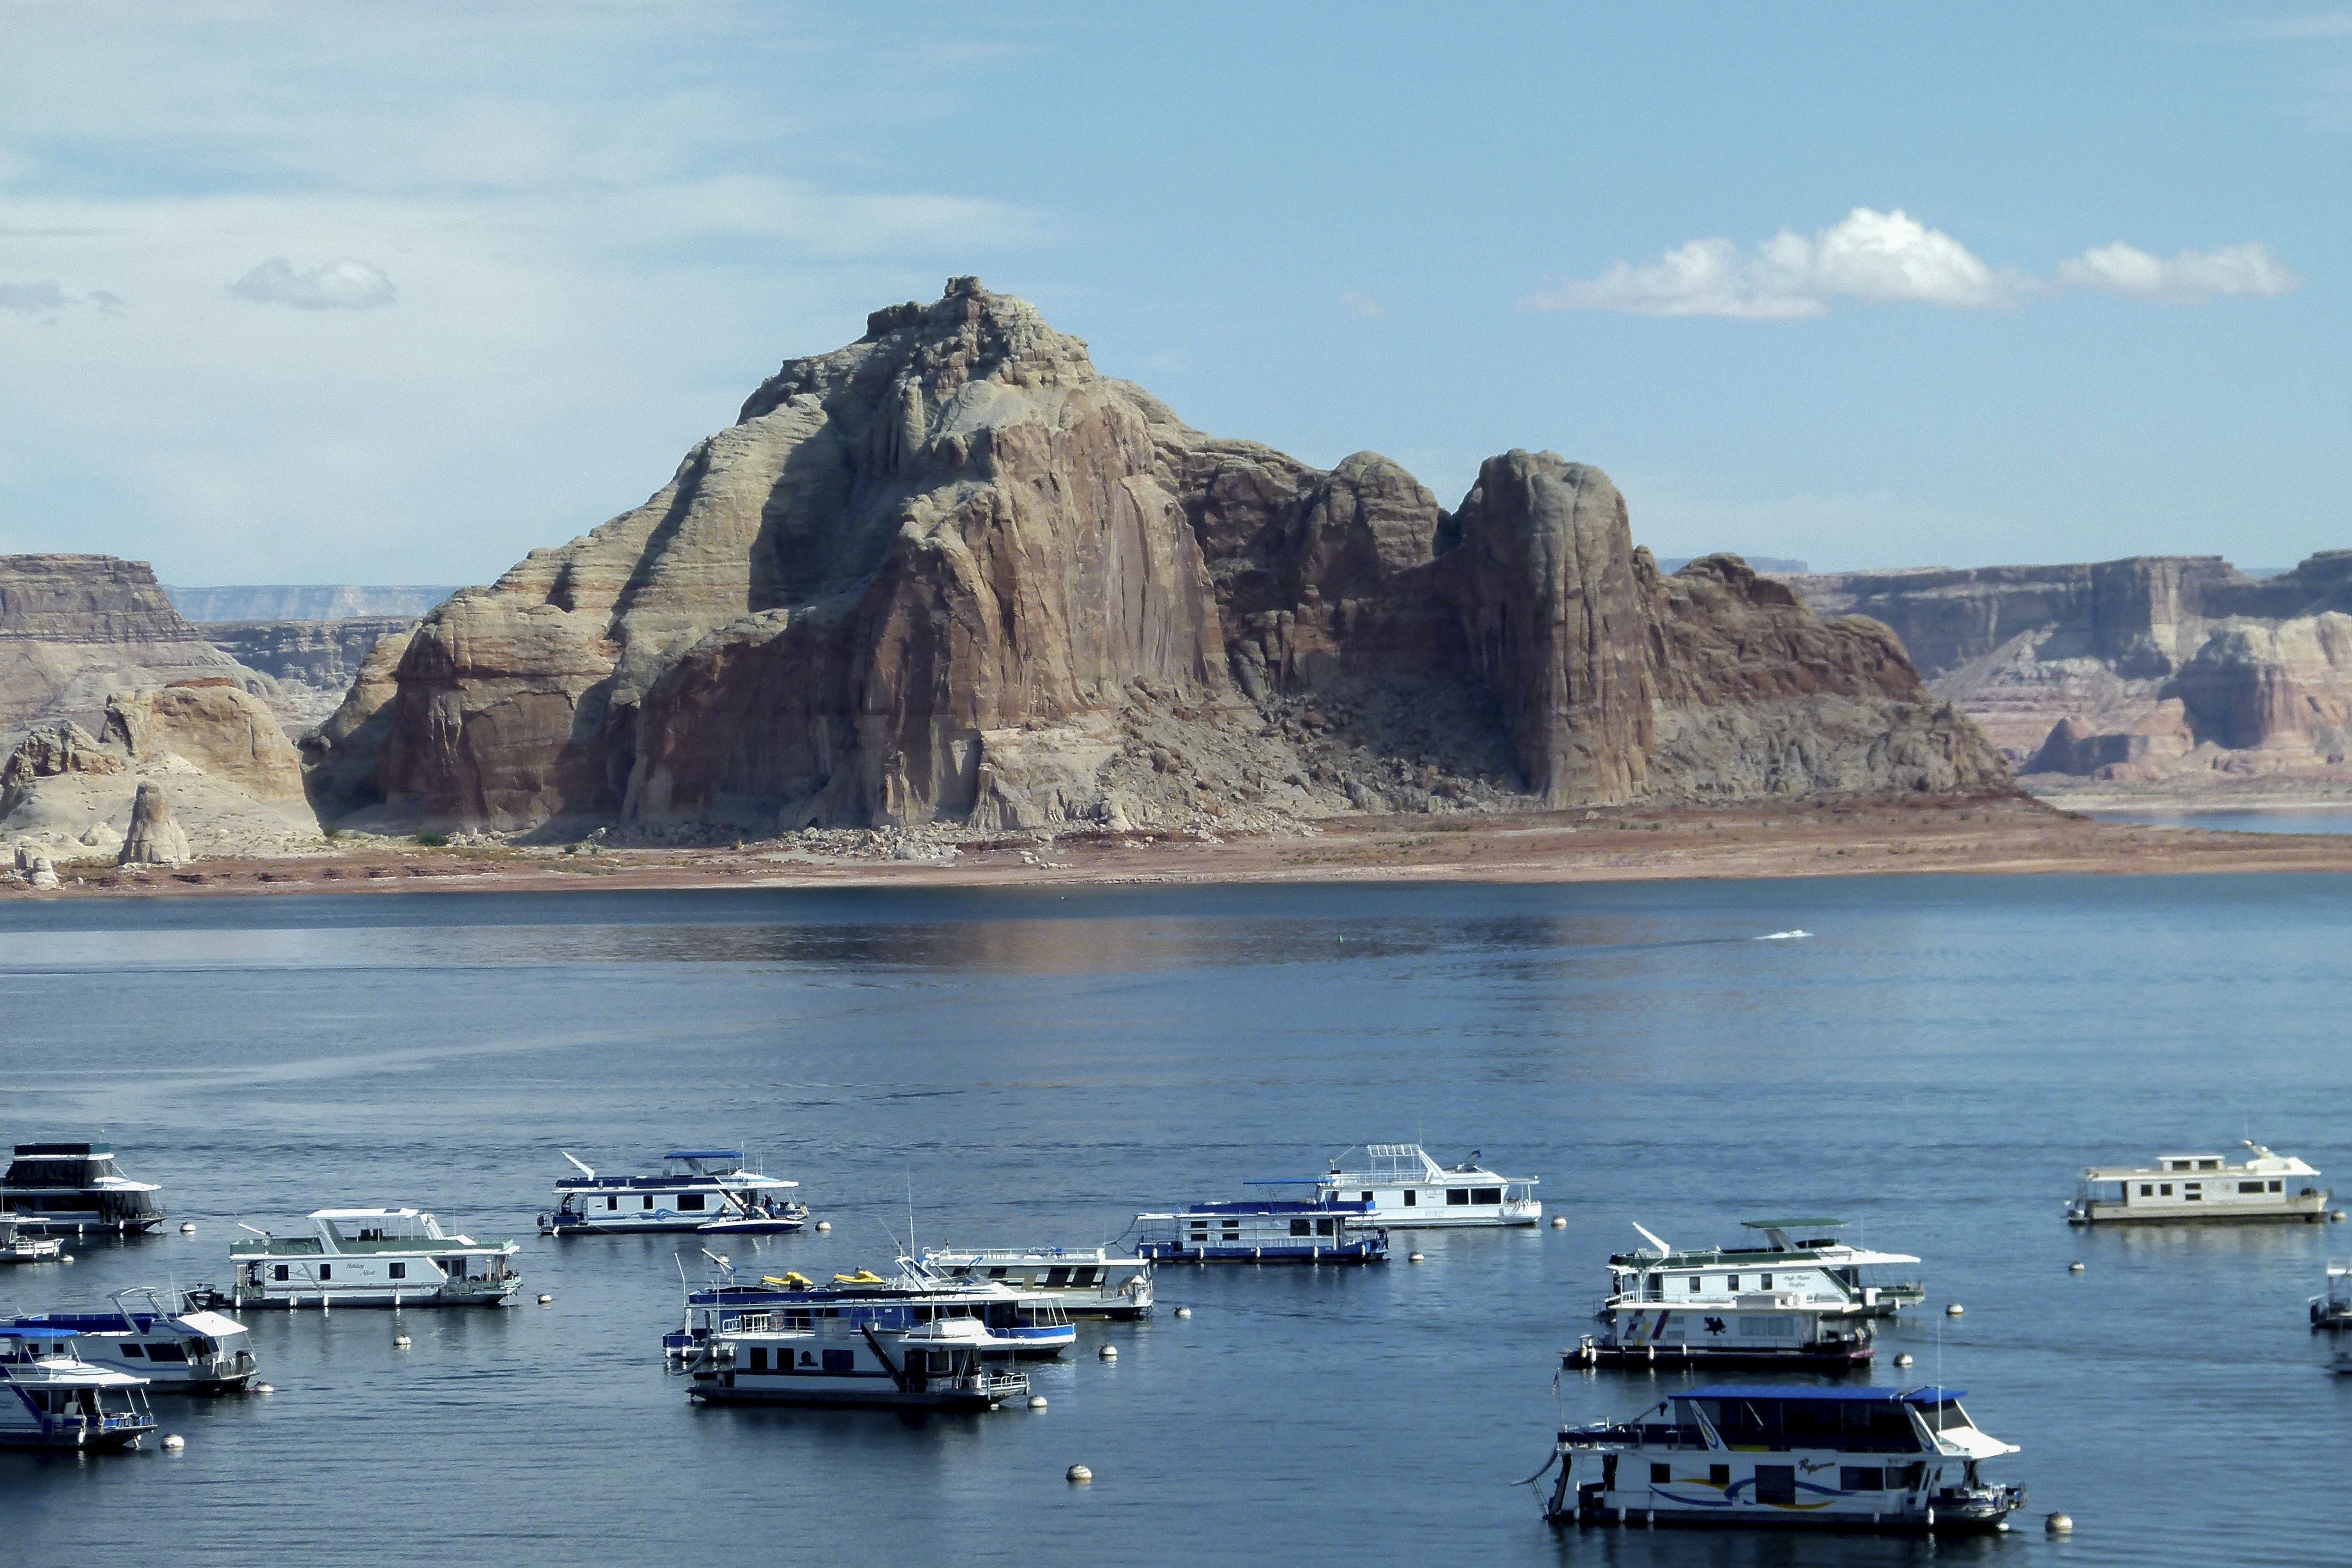
landscape, sea, coast, water, nature, rock, boat, desert, vacation, travel, cliff, vehicle, scenic, scenery, usa, bay, reservoir, tourism, terrain, page, body of water, arizona, tourist attraction, glen, southwest, cape, landform, lake powell, house boats